The Hunchback of Notre Dame (1923 film)

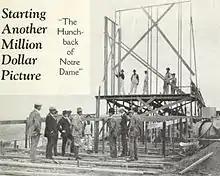
Worsley observing the erection of the first set in December 1922.

Long before the film was produced or shot, Lon Chaney was the industry favorite to play the role of Quasimodo. "Film Daily" stated it was essentially common knowledge that Chaney wanted to play the role of Quasimodo and even claimed that Chaney considered organizing a company to make the film abroad. It is known that Chaney had acquired the rights to produce the film in 1921 and had been actively engaged in negotiating the production with Universal. Evidence of Chaney's seriousness included plans to do the production abroad with a German studio, the Chelsea Pictures Company. In April 1922, Chelsea Pictures announced that Lon Chaney would star in the role of Quasimodo and that Alan Crosland would direct the film. The film failed to materialize and the company seems to have disappeared without a trace.